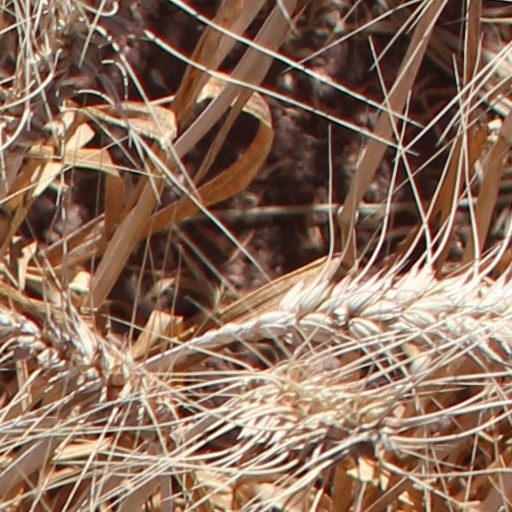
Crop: wheat